Stratford, Victoria

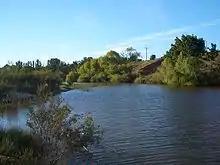
On the Avon River by Stratford

The origin of the town's name is unclear. Many believe it derives from Stratford-upon-Avon in England, William Shakespeare's birthplace, a view which is lent credence by the fact that it is located by the river Avon, although the name of the river Avon comes from a Scottish river. Locals have embraced the connection with Shakespeare and a "Shakespeare on the River Festival" has been a successful annual event since 1989, incorporating works of Shakespeare and modern Australian plays. In 1998 the town formally became a member of the Stratford Sister Cities program to promote friendship and cultural exchange between participating countries.